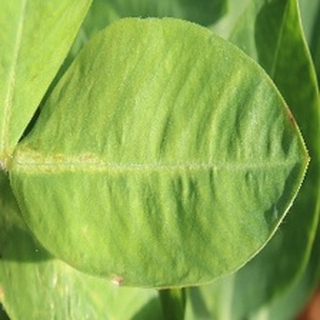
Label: healthy_groundnut